Amarbayasgalant Monastery

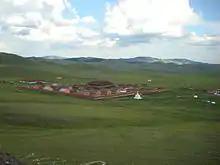
Amarbayasgalant Monastery

The monastery was established and funded by order of the Yongzheng Emperor (and completed under his successor the Qianlong Emperor) of Qing China to serve as a final resting place for Zanabazar (1635–1723), the first Jebtsundamba Khutuktu, or spiritual head of Tibetan Buddhism for the Khalkha in Outer Mongolia and a spiritual mentor to both emperors' ancestor, the Kangxi Emperor. Tradition holds that while searching for an appropriate site to build the monastery, the exploratory group came across two young boys, Amur and Bayasqulangtu, playing on the steppe. They were inspired to build the monastery on that very spot and to name it after the two children, Amur-Bayasqulangtu. More likely, the location was chosen because it stood at the place where the lama's traveling "Da Khuree" (his mobile monastery and prime residence) was encamped at the moment of his death. Construction took place between 1727 and 1736 and Zanabazar's remains were transferred there in 1779.